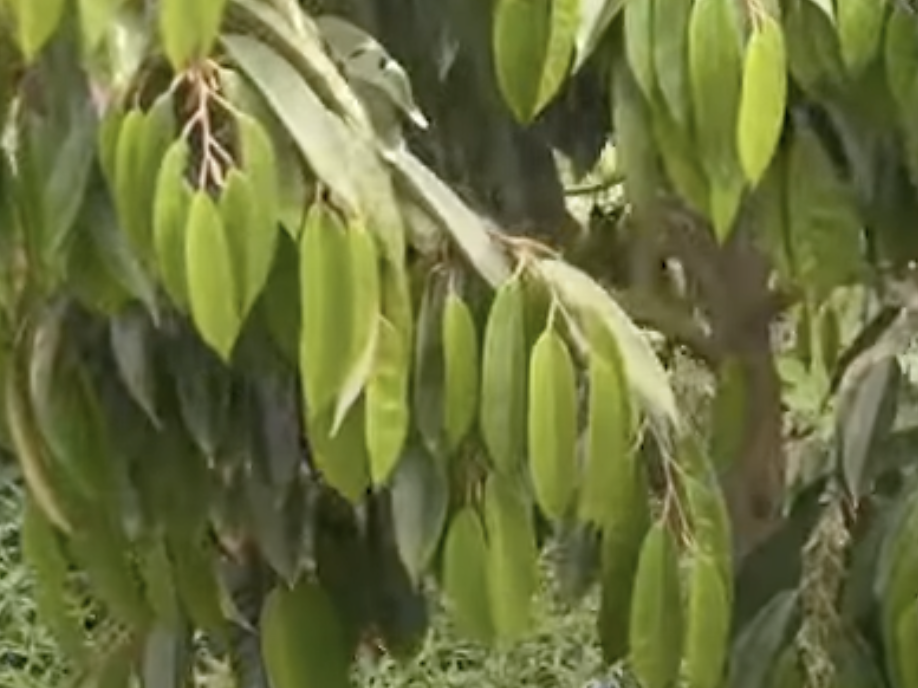
Label: yellow_leaf